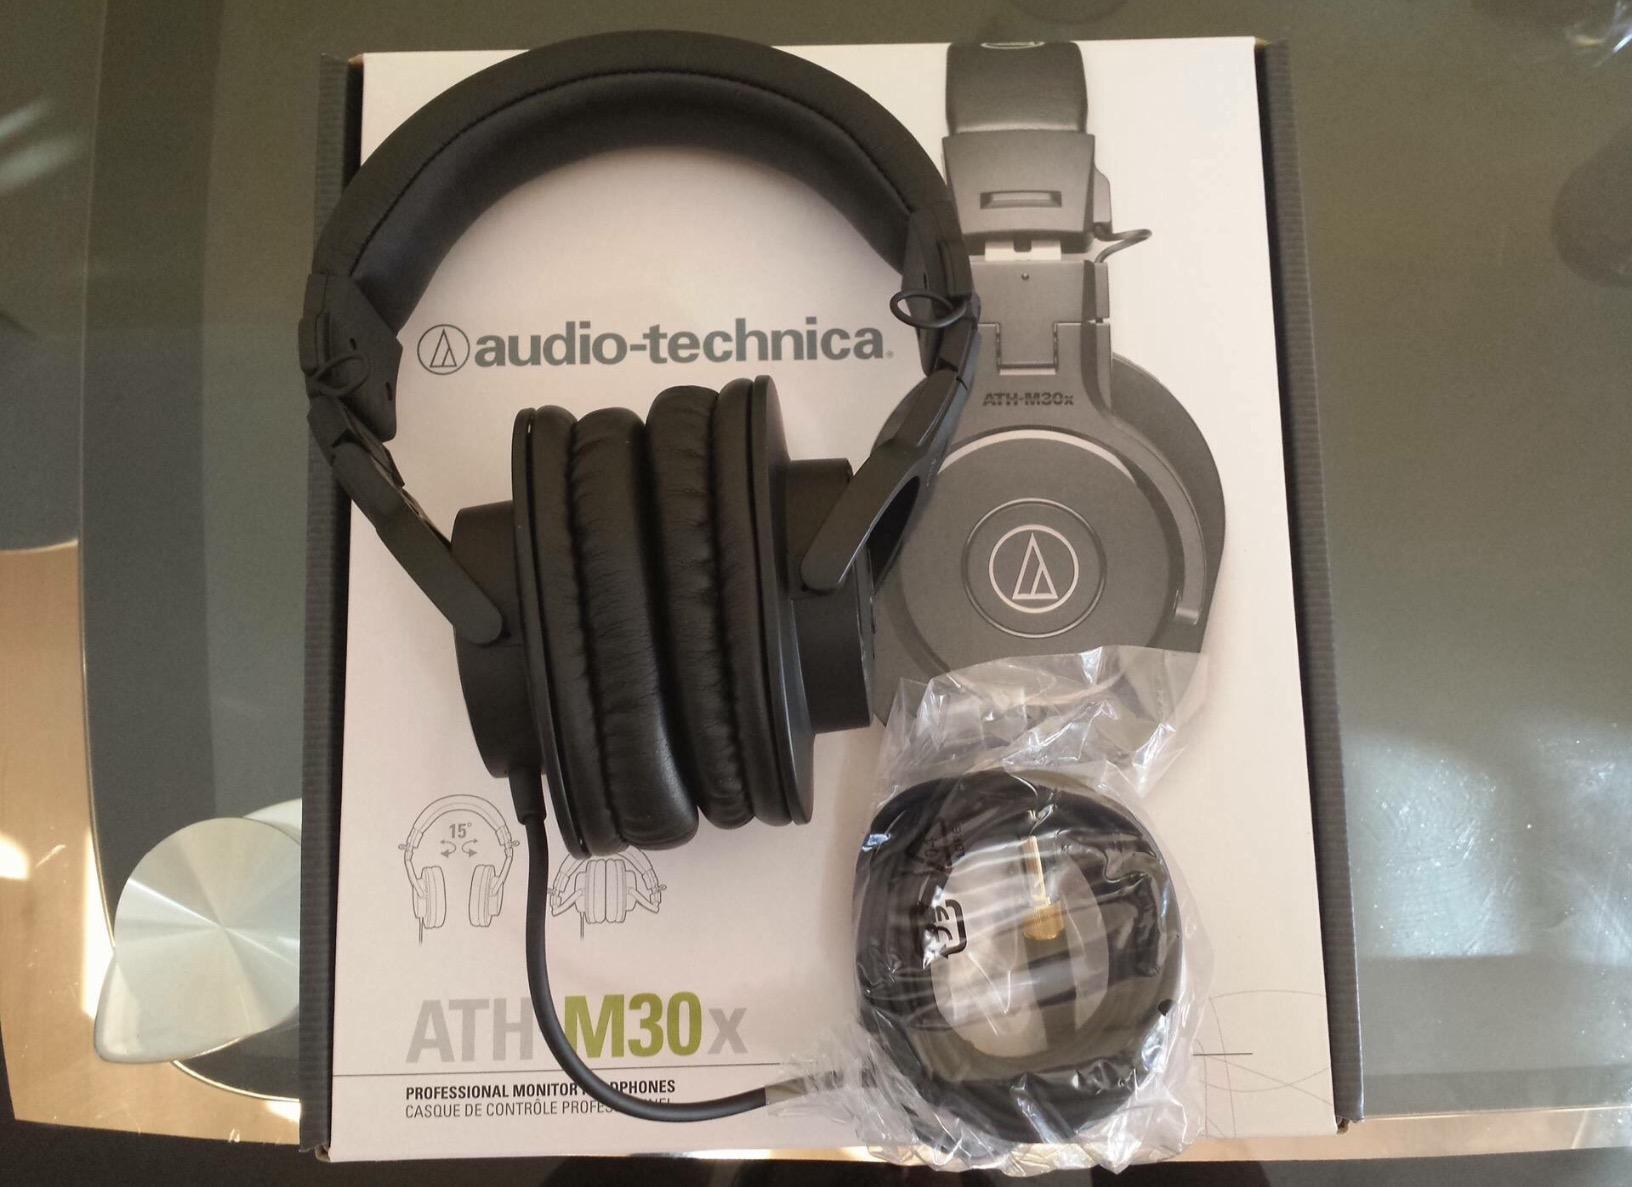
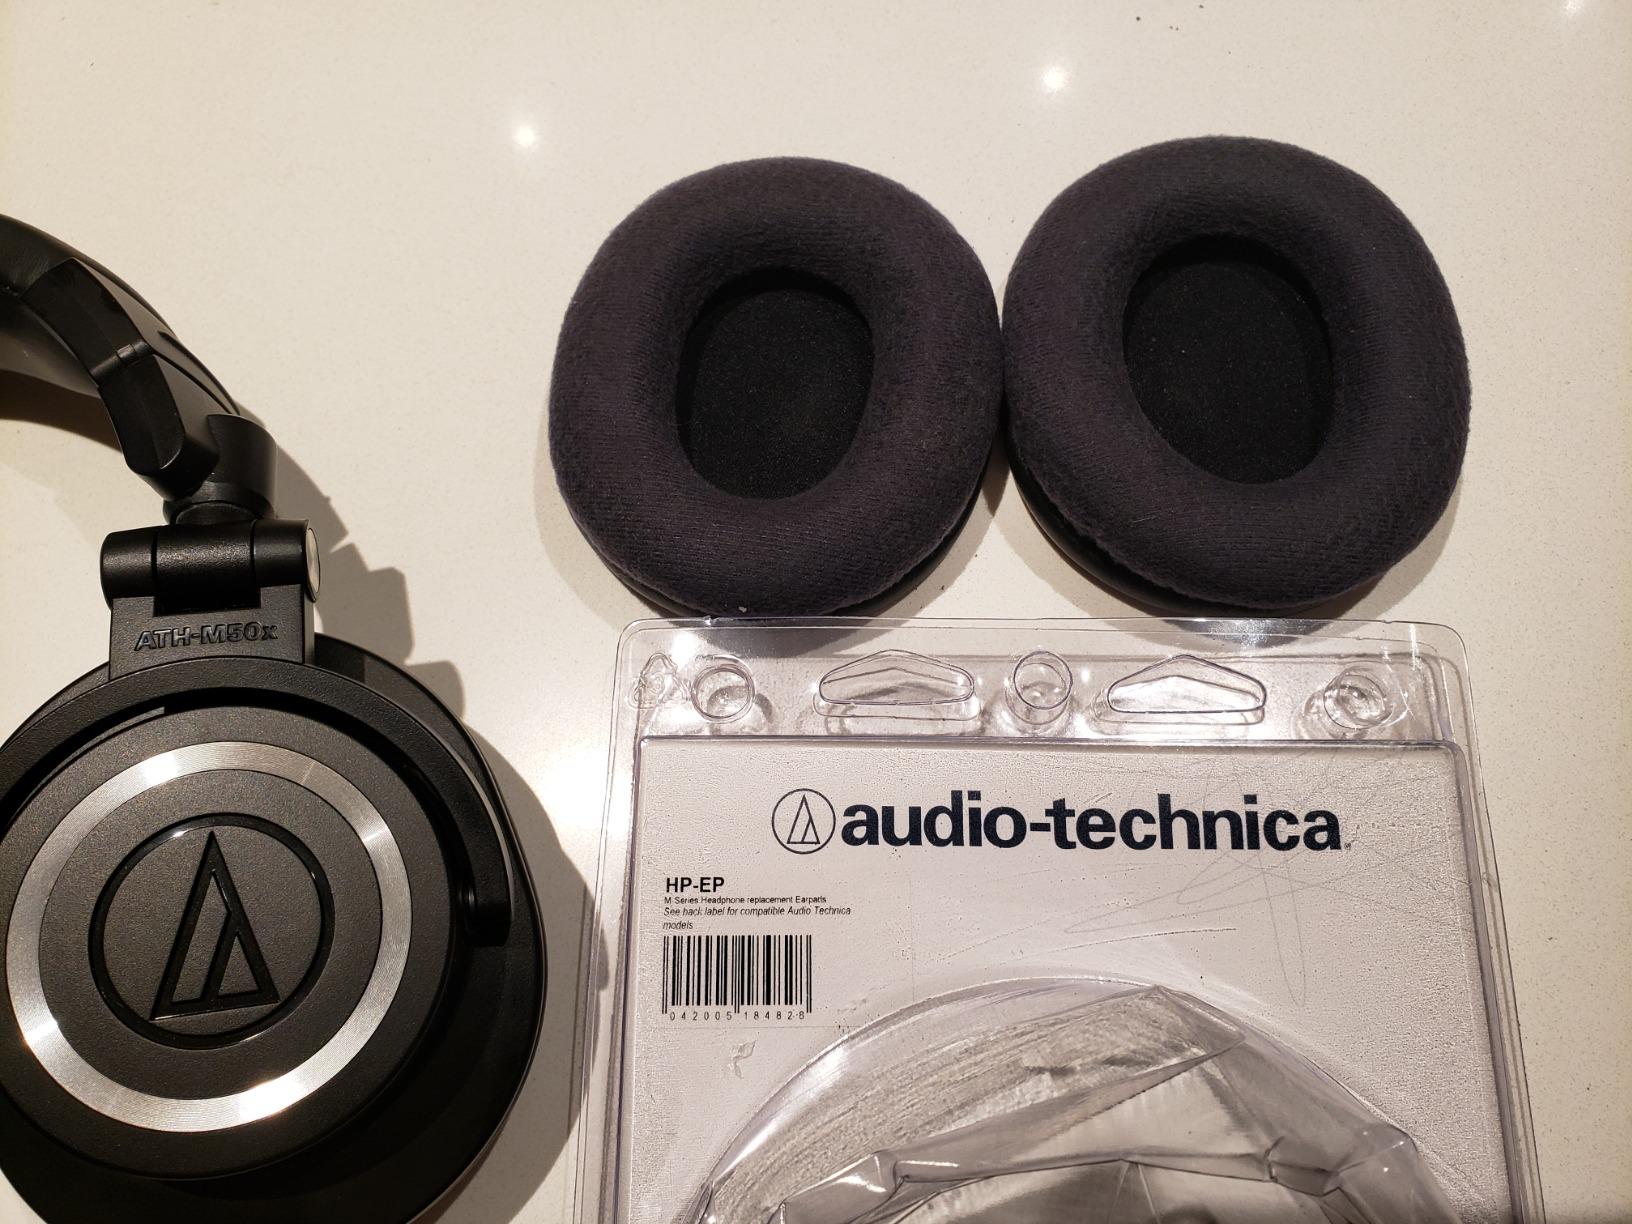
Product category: headphones
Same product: no